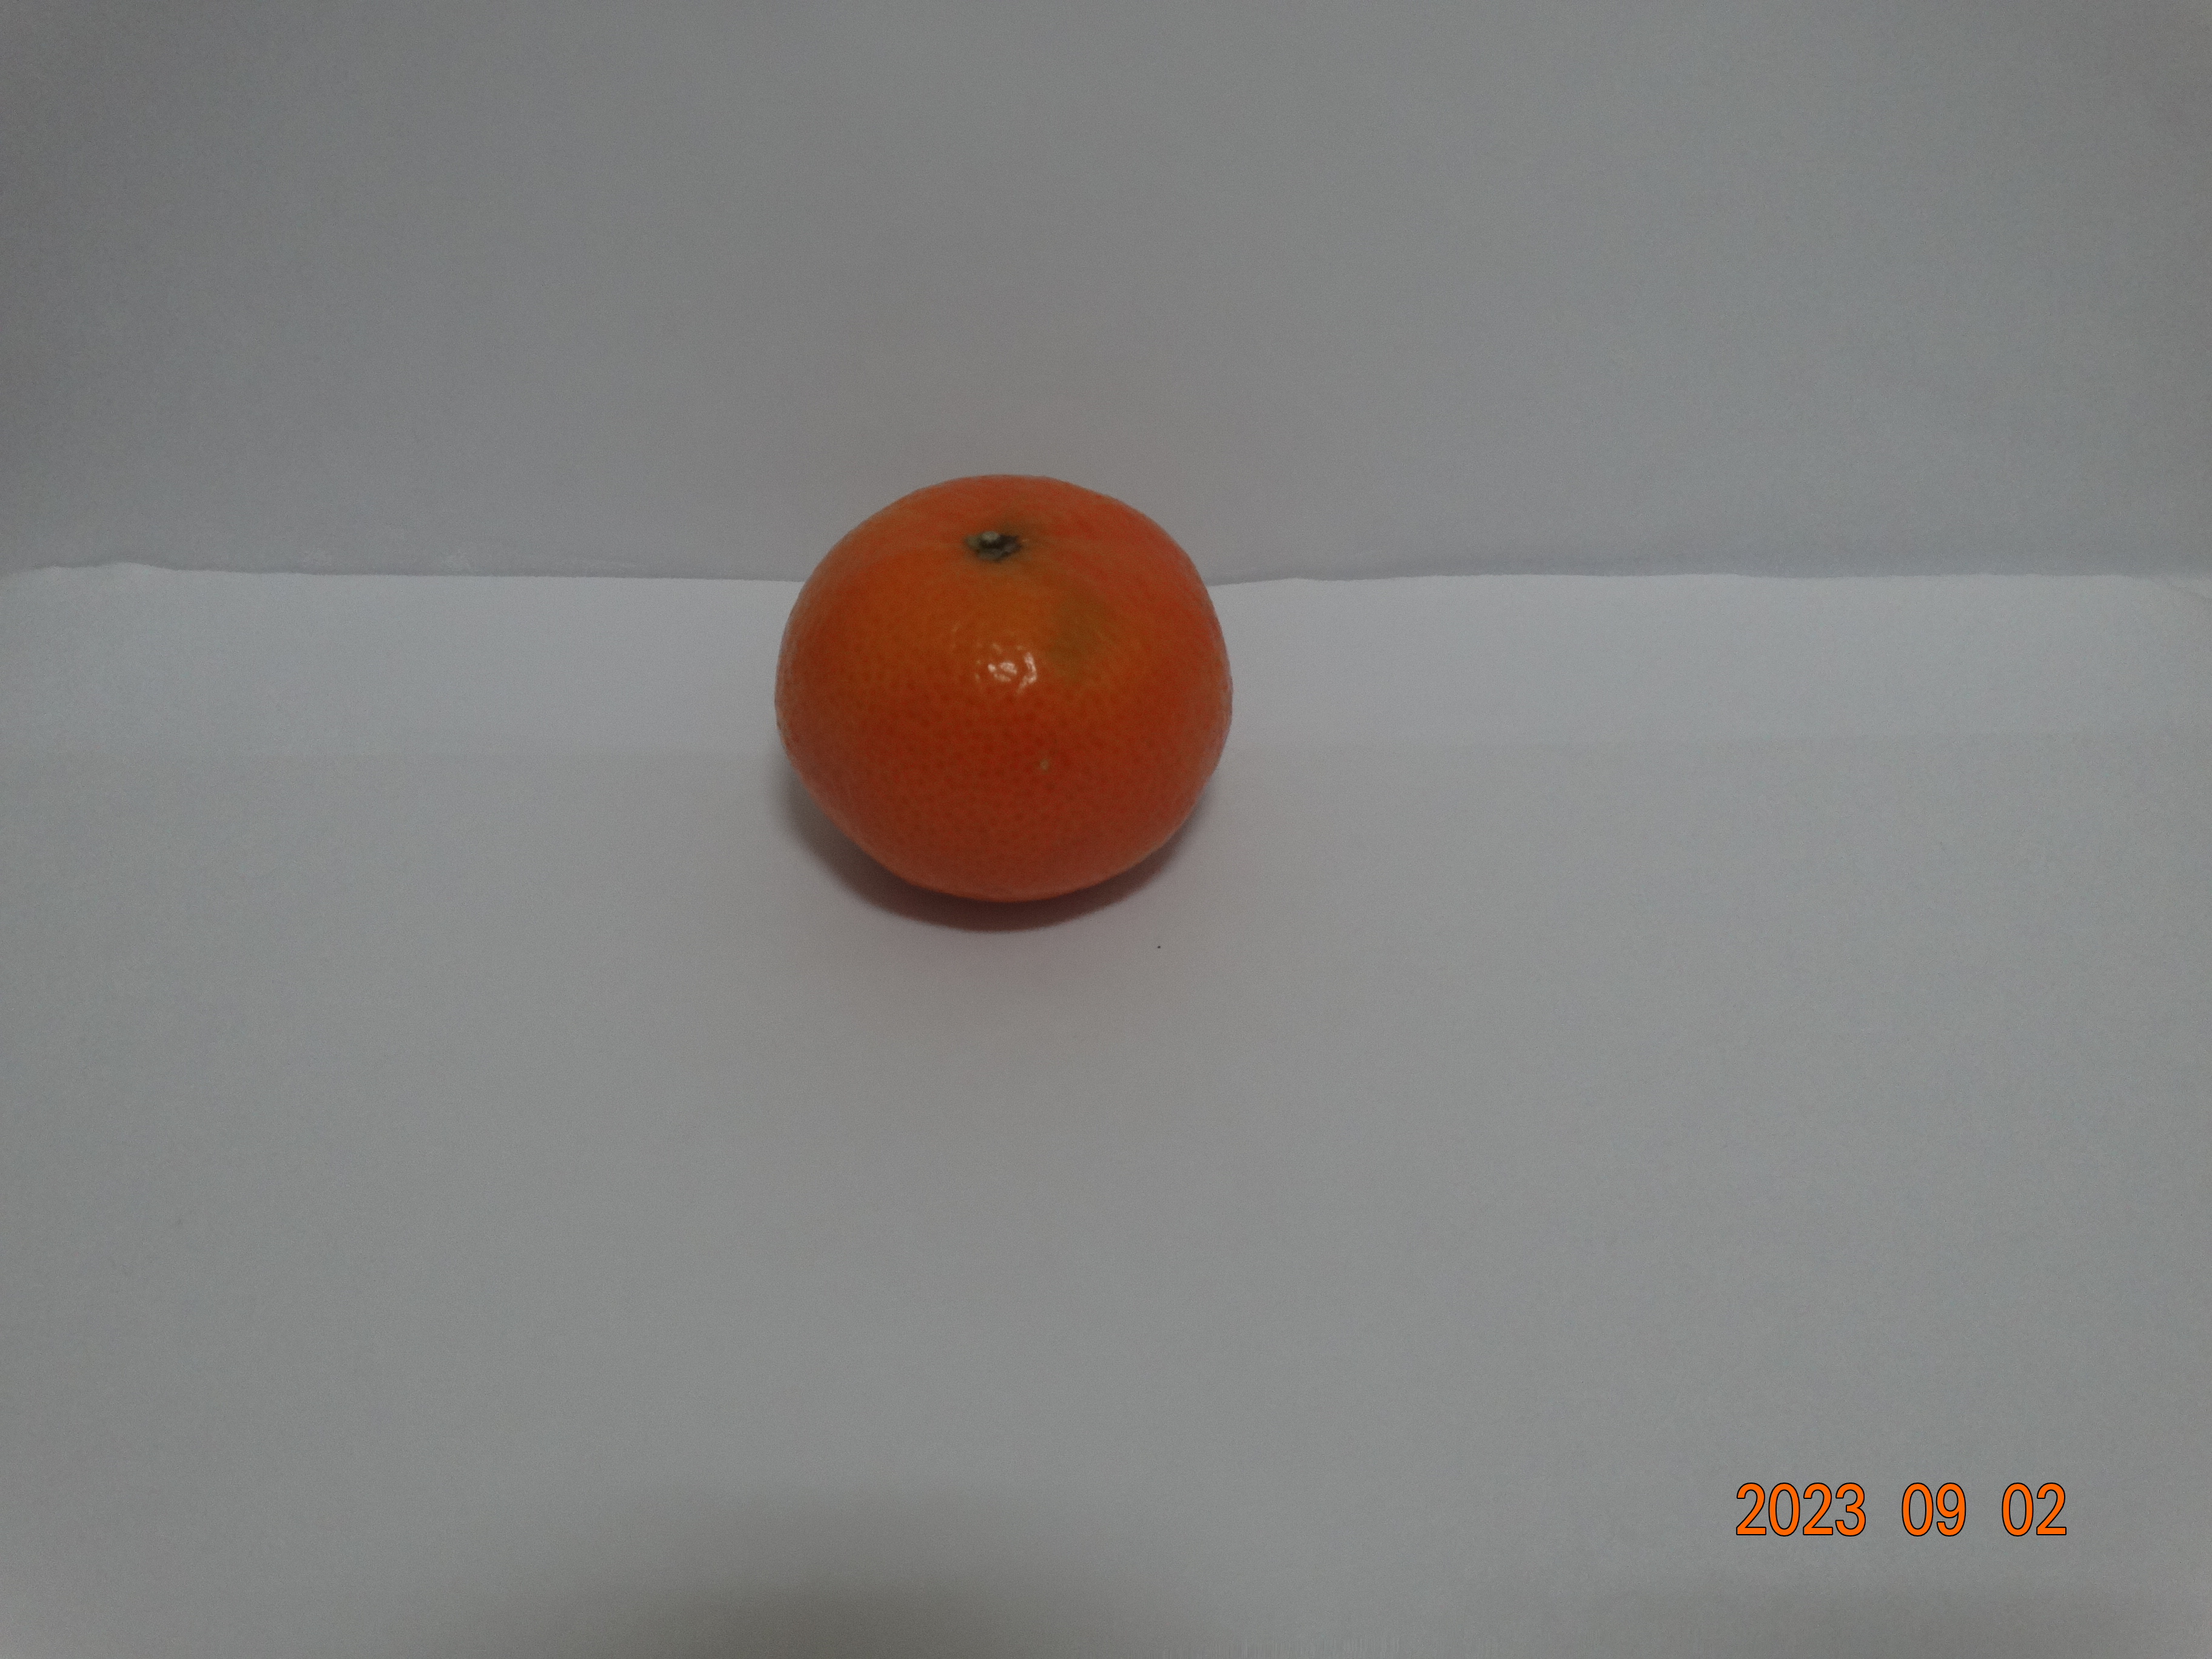
Citrus fruit variety: tangerine